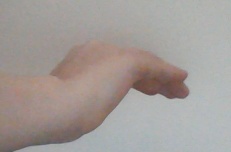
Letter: haa